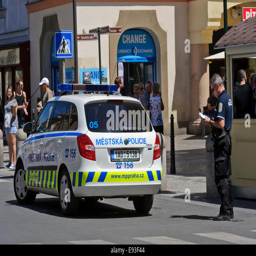
an uniform police officer standing by a police vehicle on the street